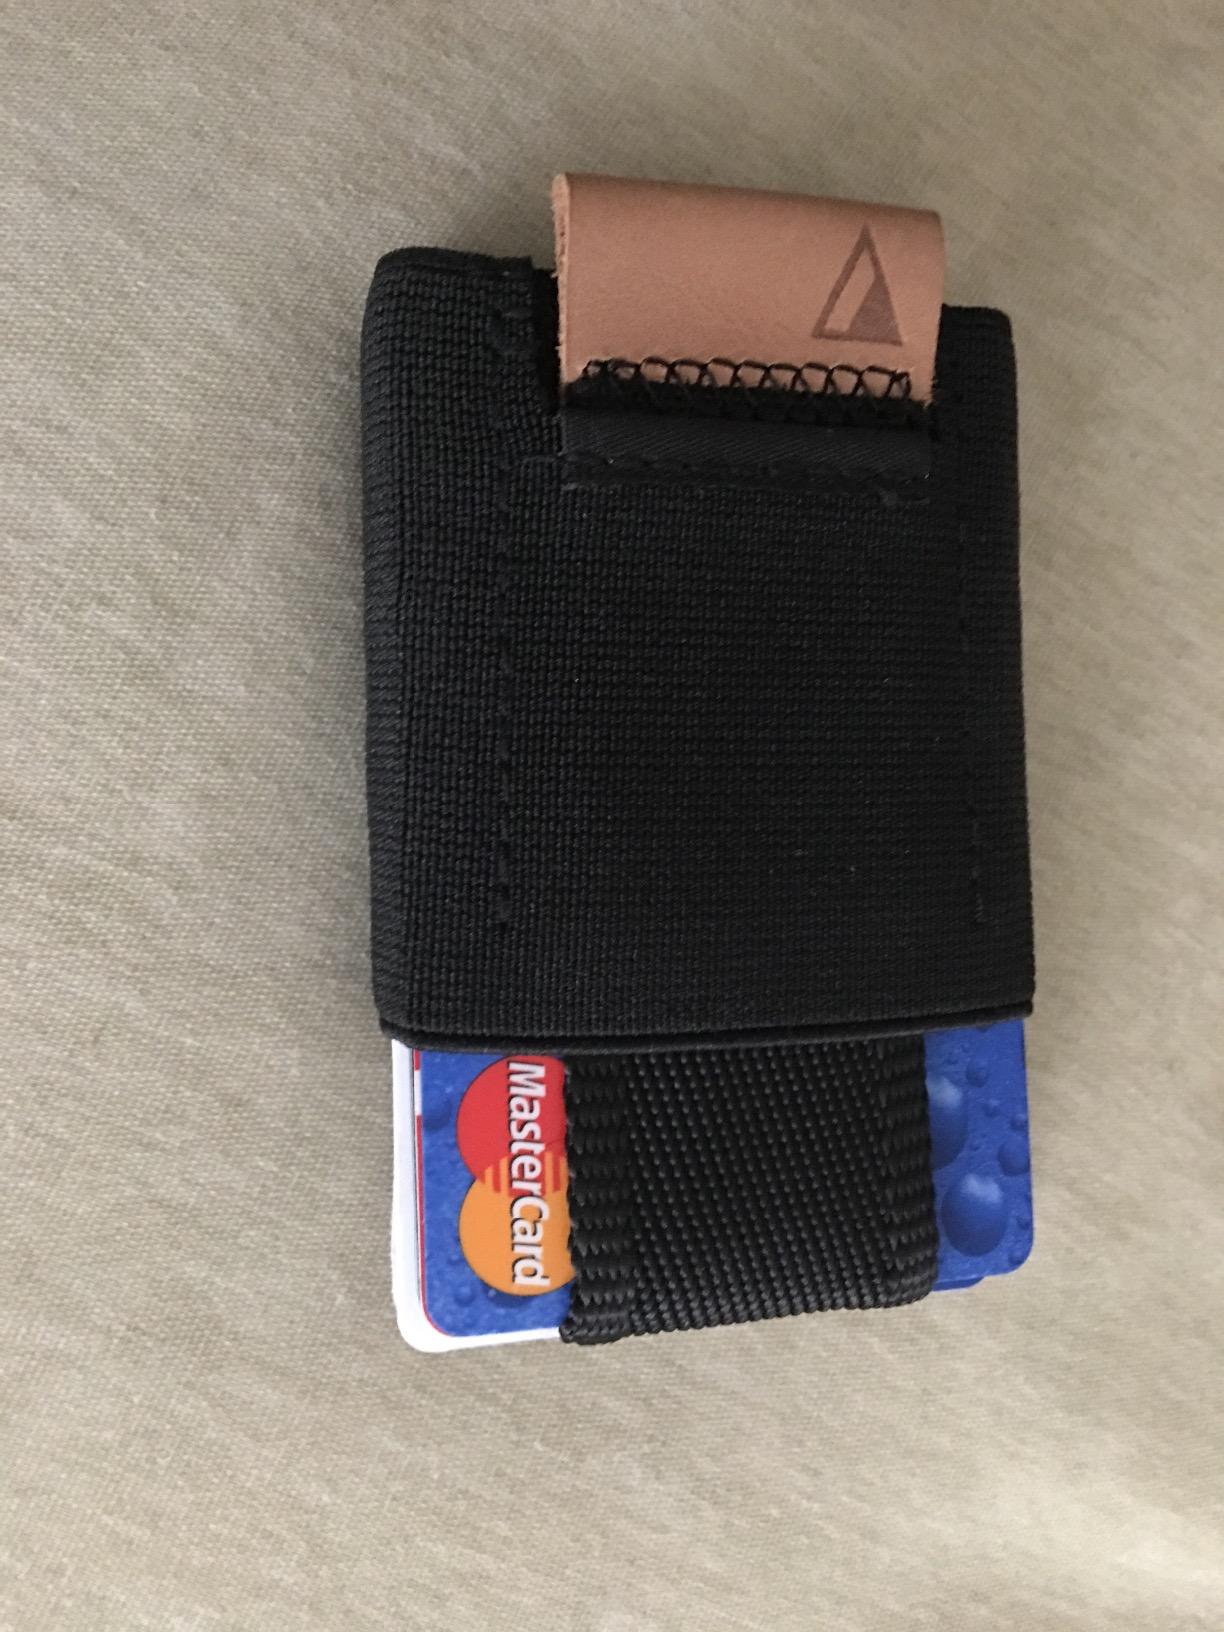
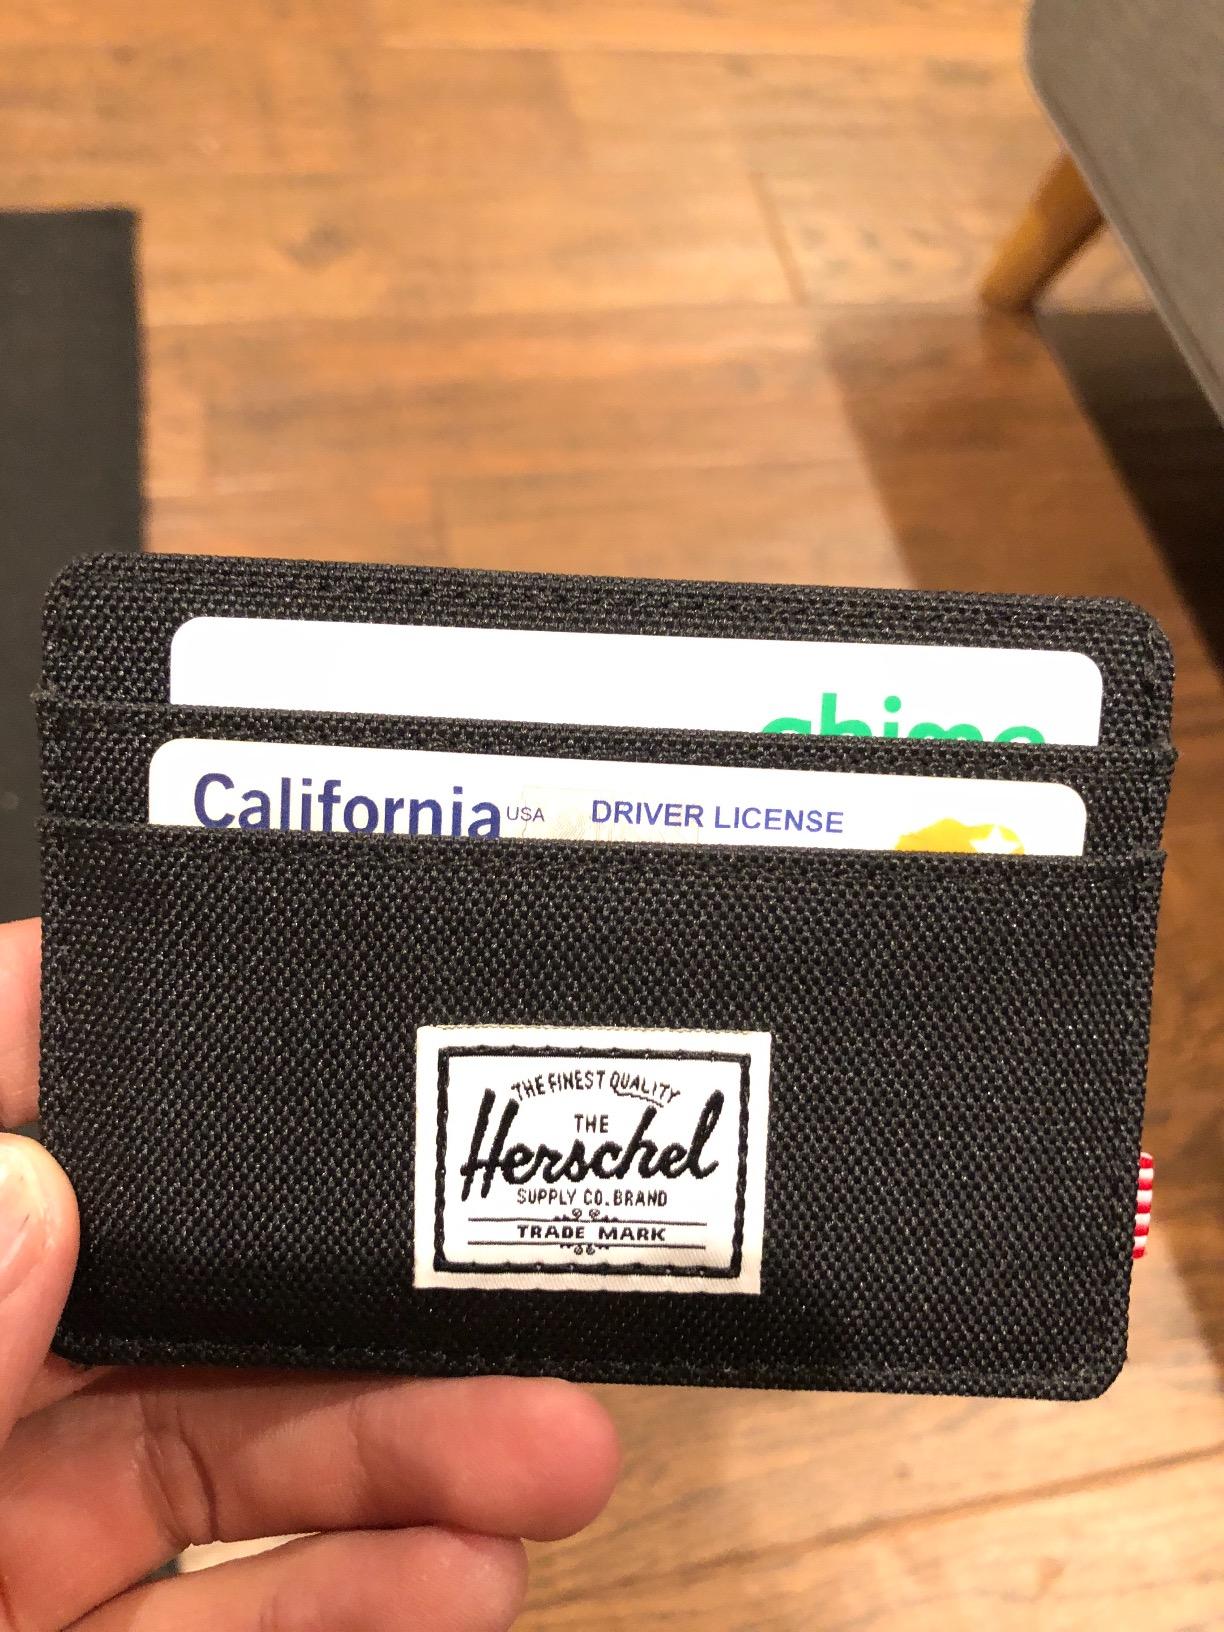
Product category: accessories_wallet
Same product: no